Anne, Queen of Great Britain

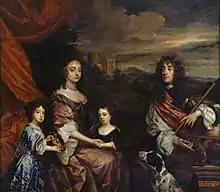
Anne (centre) and her sister Mary (left) with their parents, the Duke and Duchess of York, painted by Peter Lely and Benedetto Gennari II

Anne was born at 11:39 p.m. on 6 February 1665 at St James's Palace, London, the fourth child and second daughter of the Duke of York (later King James II and VII), and his first wife, Anne Hyde. Her father was the younger brother of King Charles II, who ruled the three kingdoms of England, Scotland and Ireland, and her mother was the daughter of Lord Chancellor Edward Hyde, 1st Earl of Clarendon. At her Anglican baptism in the Chapel Royal at St James's, her older sister, Mary, was one of her godparents, along with the Duchess of Monmouth and the Archbishop of Canterbury, Gilbert Sheldon. Anne's parents had eight children, but Anne and Mary were the only ones to survive into adulthood.